Tom Spencer (musician)

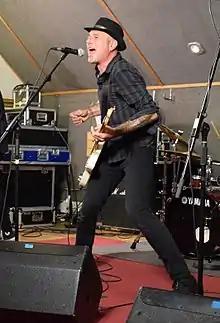
Spencer performing with the Professionals in 2017

Tom Spencer (born 30 June 1967) is an English singer, guitarist and songwriter. He is the current frontman for the punk rock band The Professionals.